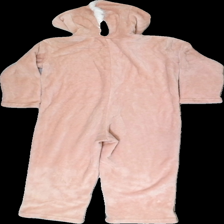
View: back
Type: Hoodie
Category: Children
Brand: Not in the list
Brand text on label: SHEIN
Colors: Pink, White, Blue
Material: 100% polyester
Pattern: Animal print
Cut: Regular
Size: 122
Stains: Minor
Price range: <50
Recommended usage: Recycle